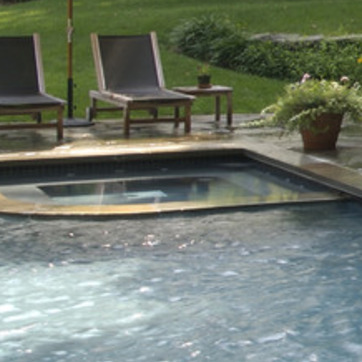
Material: water